Phosphetane

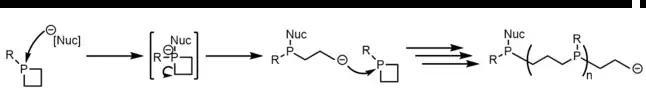
Unobserved ring-opening polymerization

Experimental and crystallographic data exists for many of the phosphetane types listed below, however, all of the geometric and electronic (HOMO and LUMO) information below was determined theoretically with the B3LYP functional and DEF2-SVP basis set using ORCA (5.0.3) for the parent molecule at each coordination number to provide a general and consistent trend as an introduction to the subject. Geometries and orbital plots were generated using Avogadro (4.1).